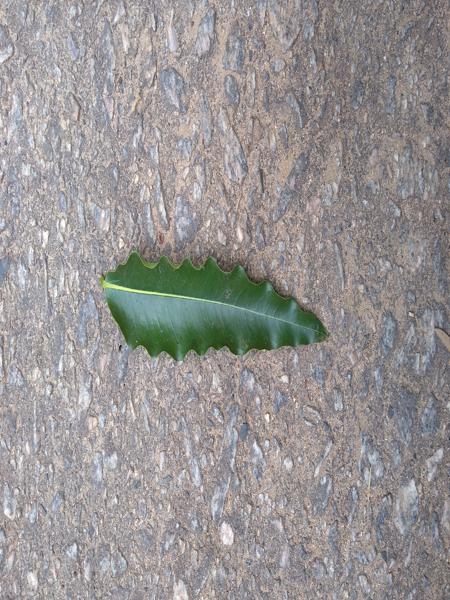
Plant: ashoka